Timor-Leste–United States relations

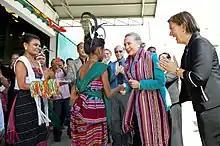
U.S. Secretary of State Hillary Clinton, accompanied by U.S. Ambassador to Timor-Leste Judith Fergin, is greeted by traditional dancers at the Cooperativa Cafe Timor in Dili, Timor-Leste, September 6, 2012

Timor-Leste maintains an embassy in Washington, D.C., as well as a Permanent Mission in New York City at the United Nations. The United States has a large bilateral development assistance program, $20.6 million in 2007, and also contributes funds as a major member of a number of multilateral agencies such as the Asian Development Bank and the World Bank. The U.S. Peace Corps has operated in Timor-Leste since 2002, but it suspended operations in May 2006 due to unrest and instability.